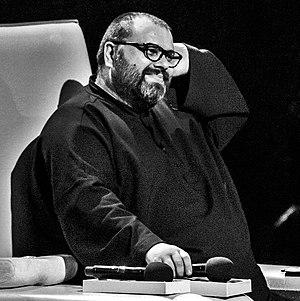
Maxim Fadeev, né le 6 mai 1968 à Kourgan, est un chanteur et producteur russe.